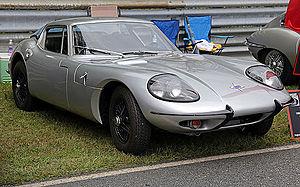
Marcos GT est le nom utilisé par la firme Britannique Marcos Engineering Ltd pour l'ensemble de ses voitures avant l'introduction de la Mantis en 1970. Plus généralement, le nom est utilisé pour décrire le coupé particulièrement bas conçu par les frères Dennis et Peter Adams.